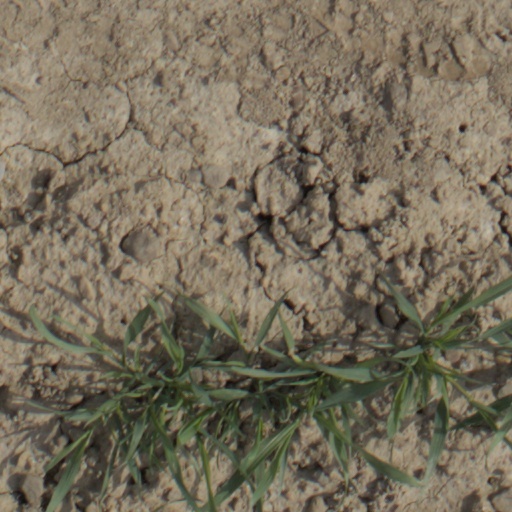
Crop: wheat